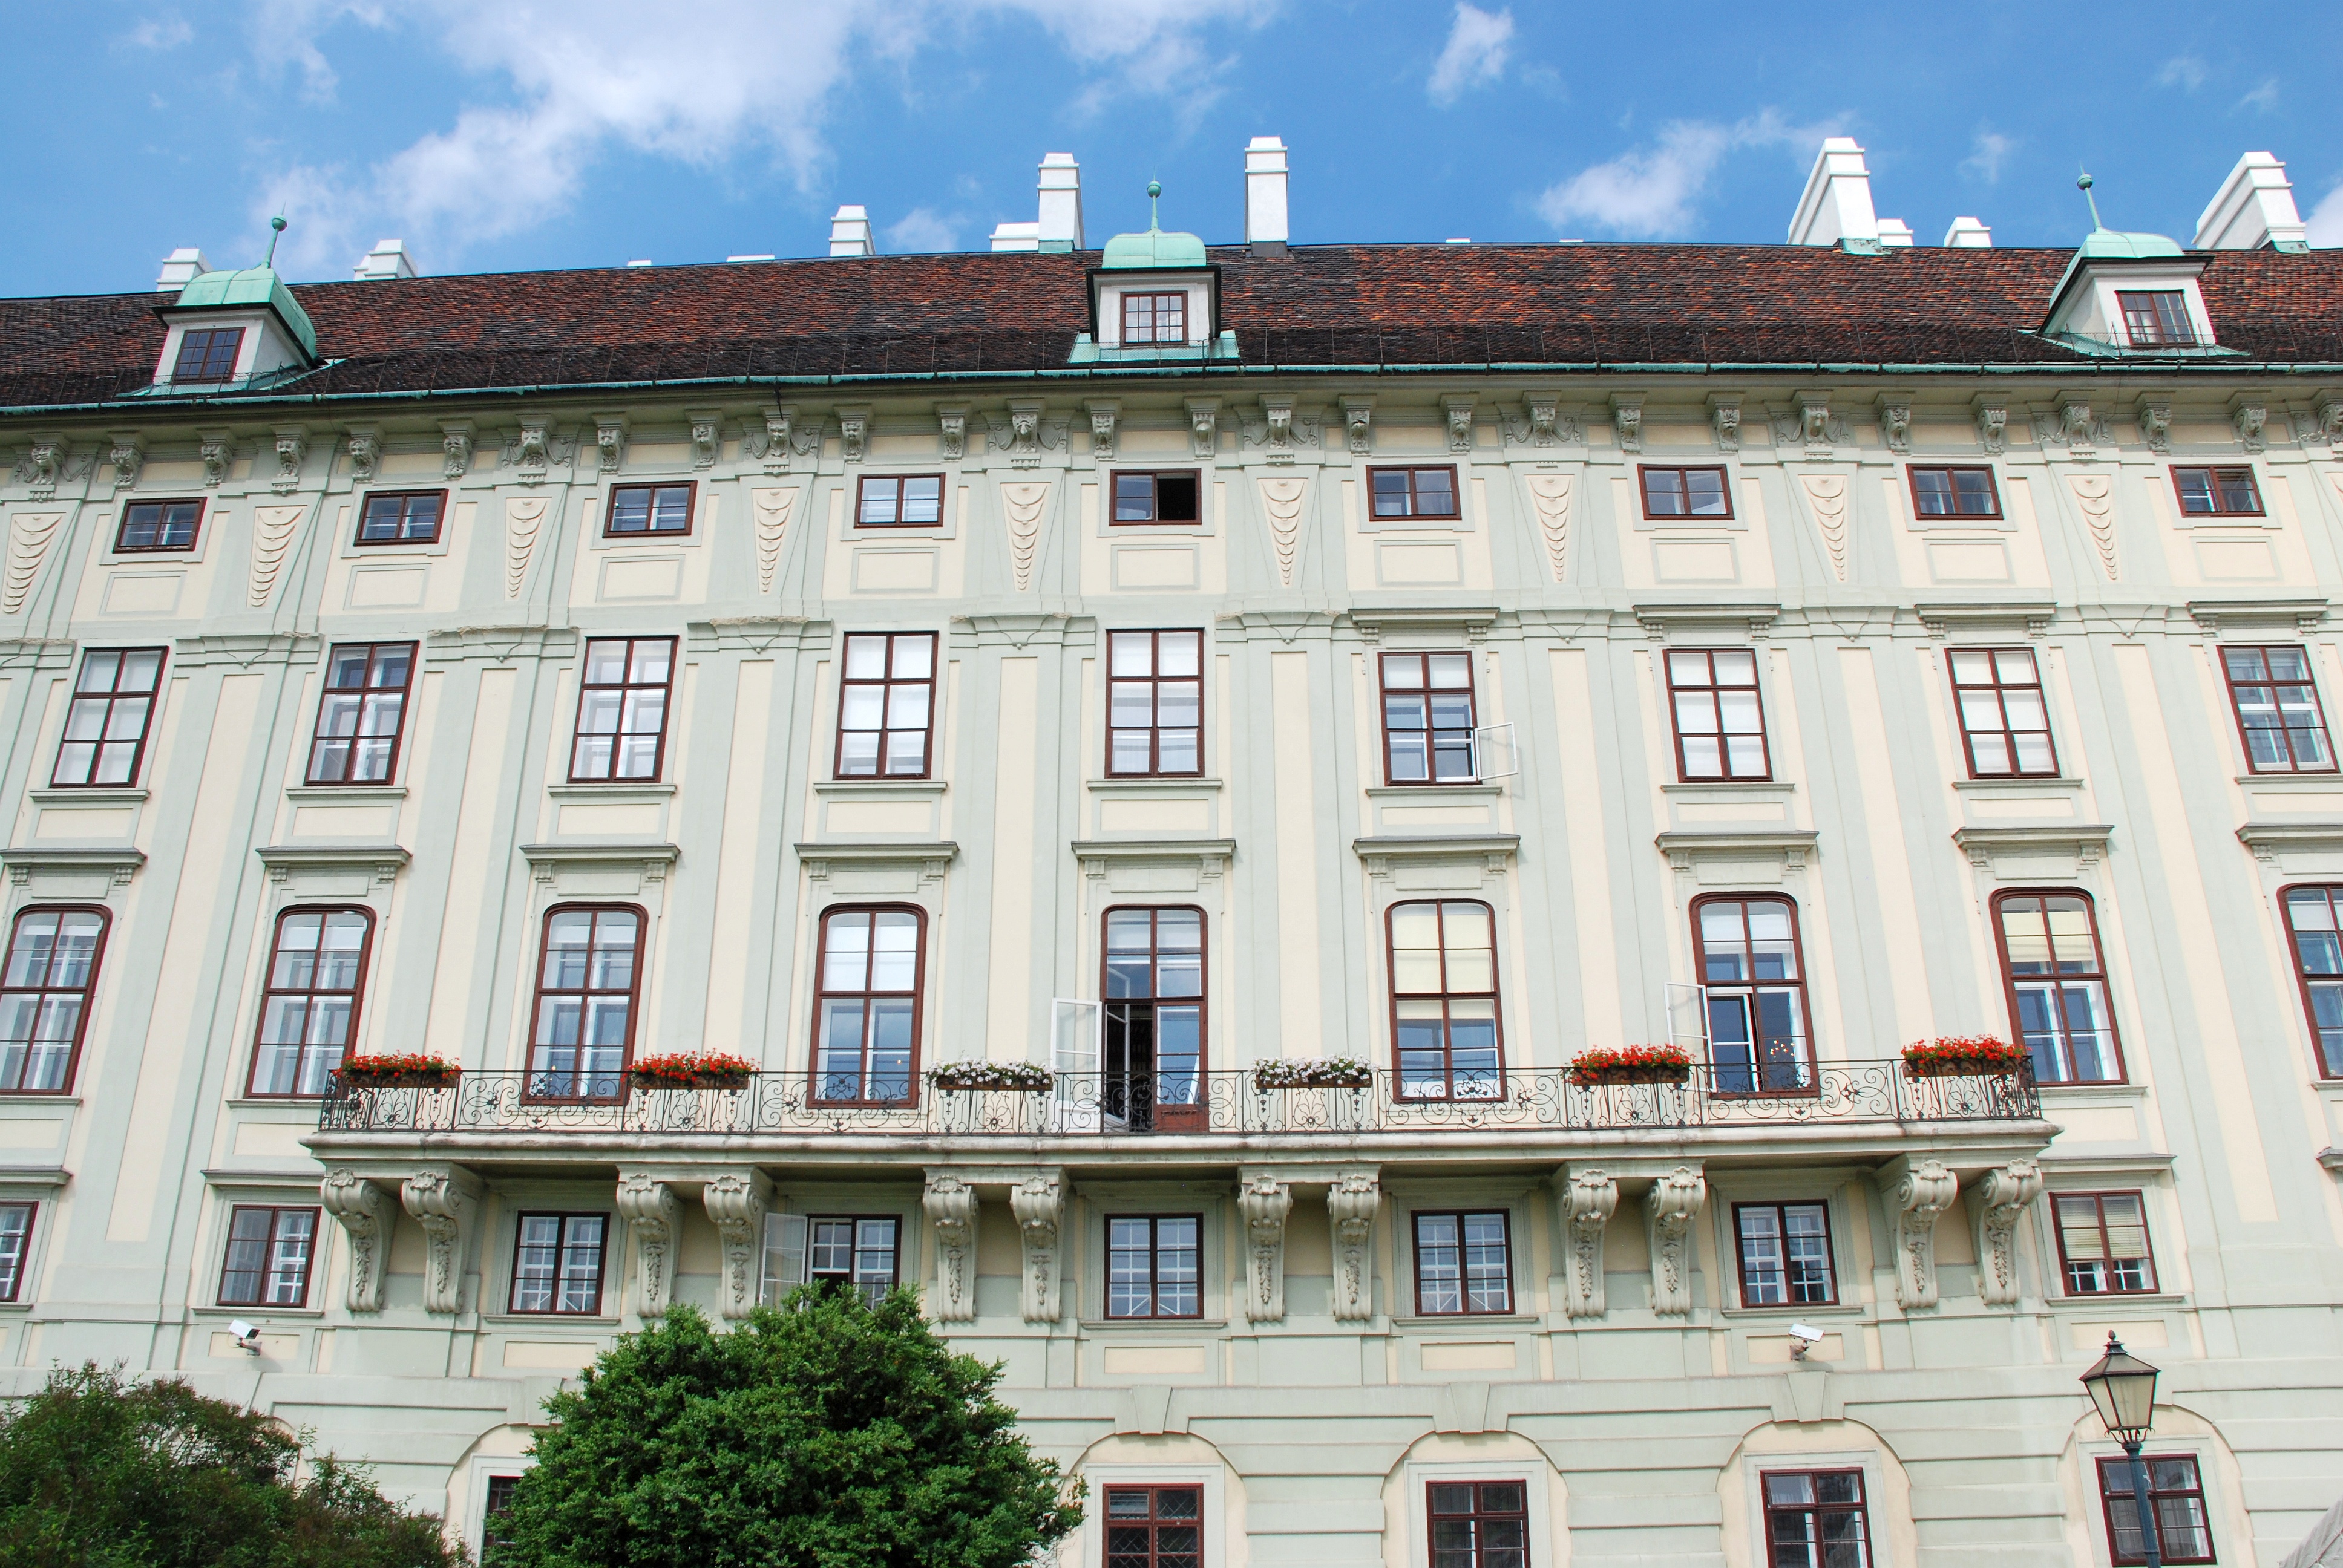
architecture, building, palace, city, cityscape, downtown, europe, plaza, facade, nikon, tower block, austria, cool image, vienna, nikkor, d80, cityscapes, wien, 18135mmf3556g, 18135mm, nikond80, osterreich, neighbourhood, urban area, residential area